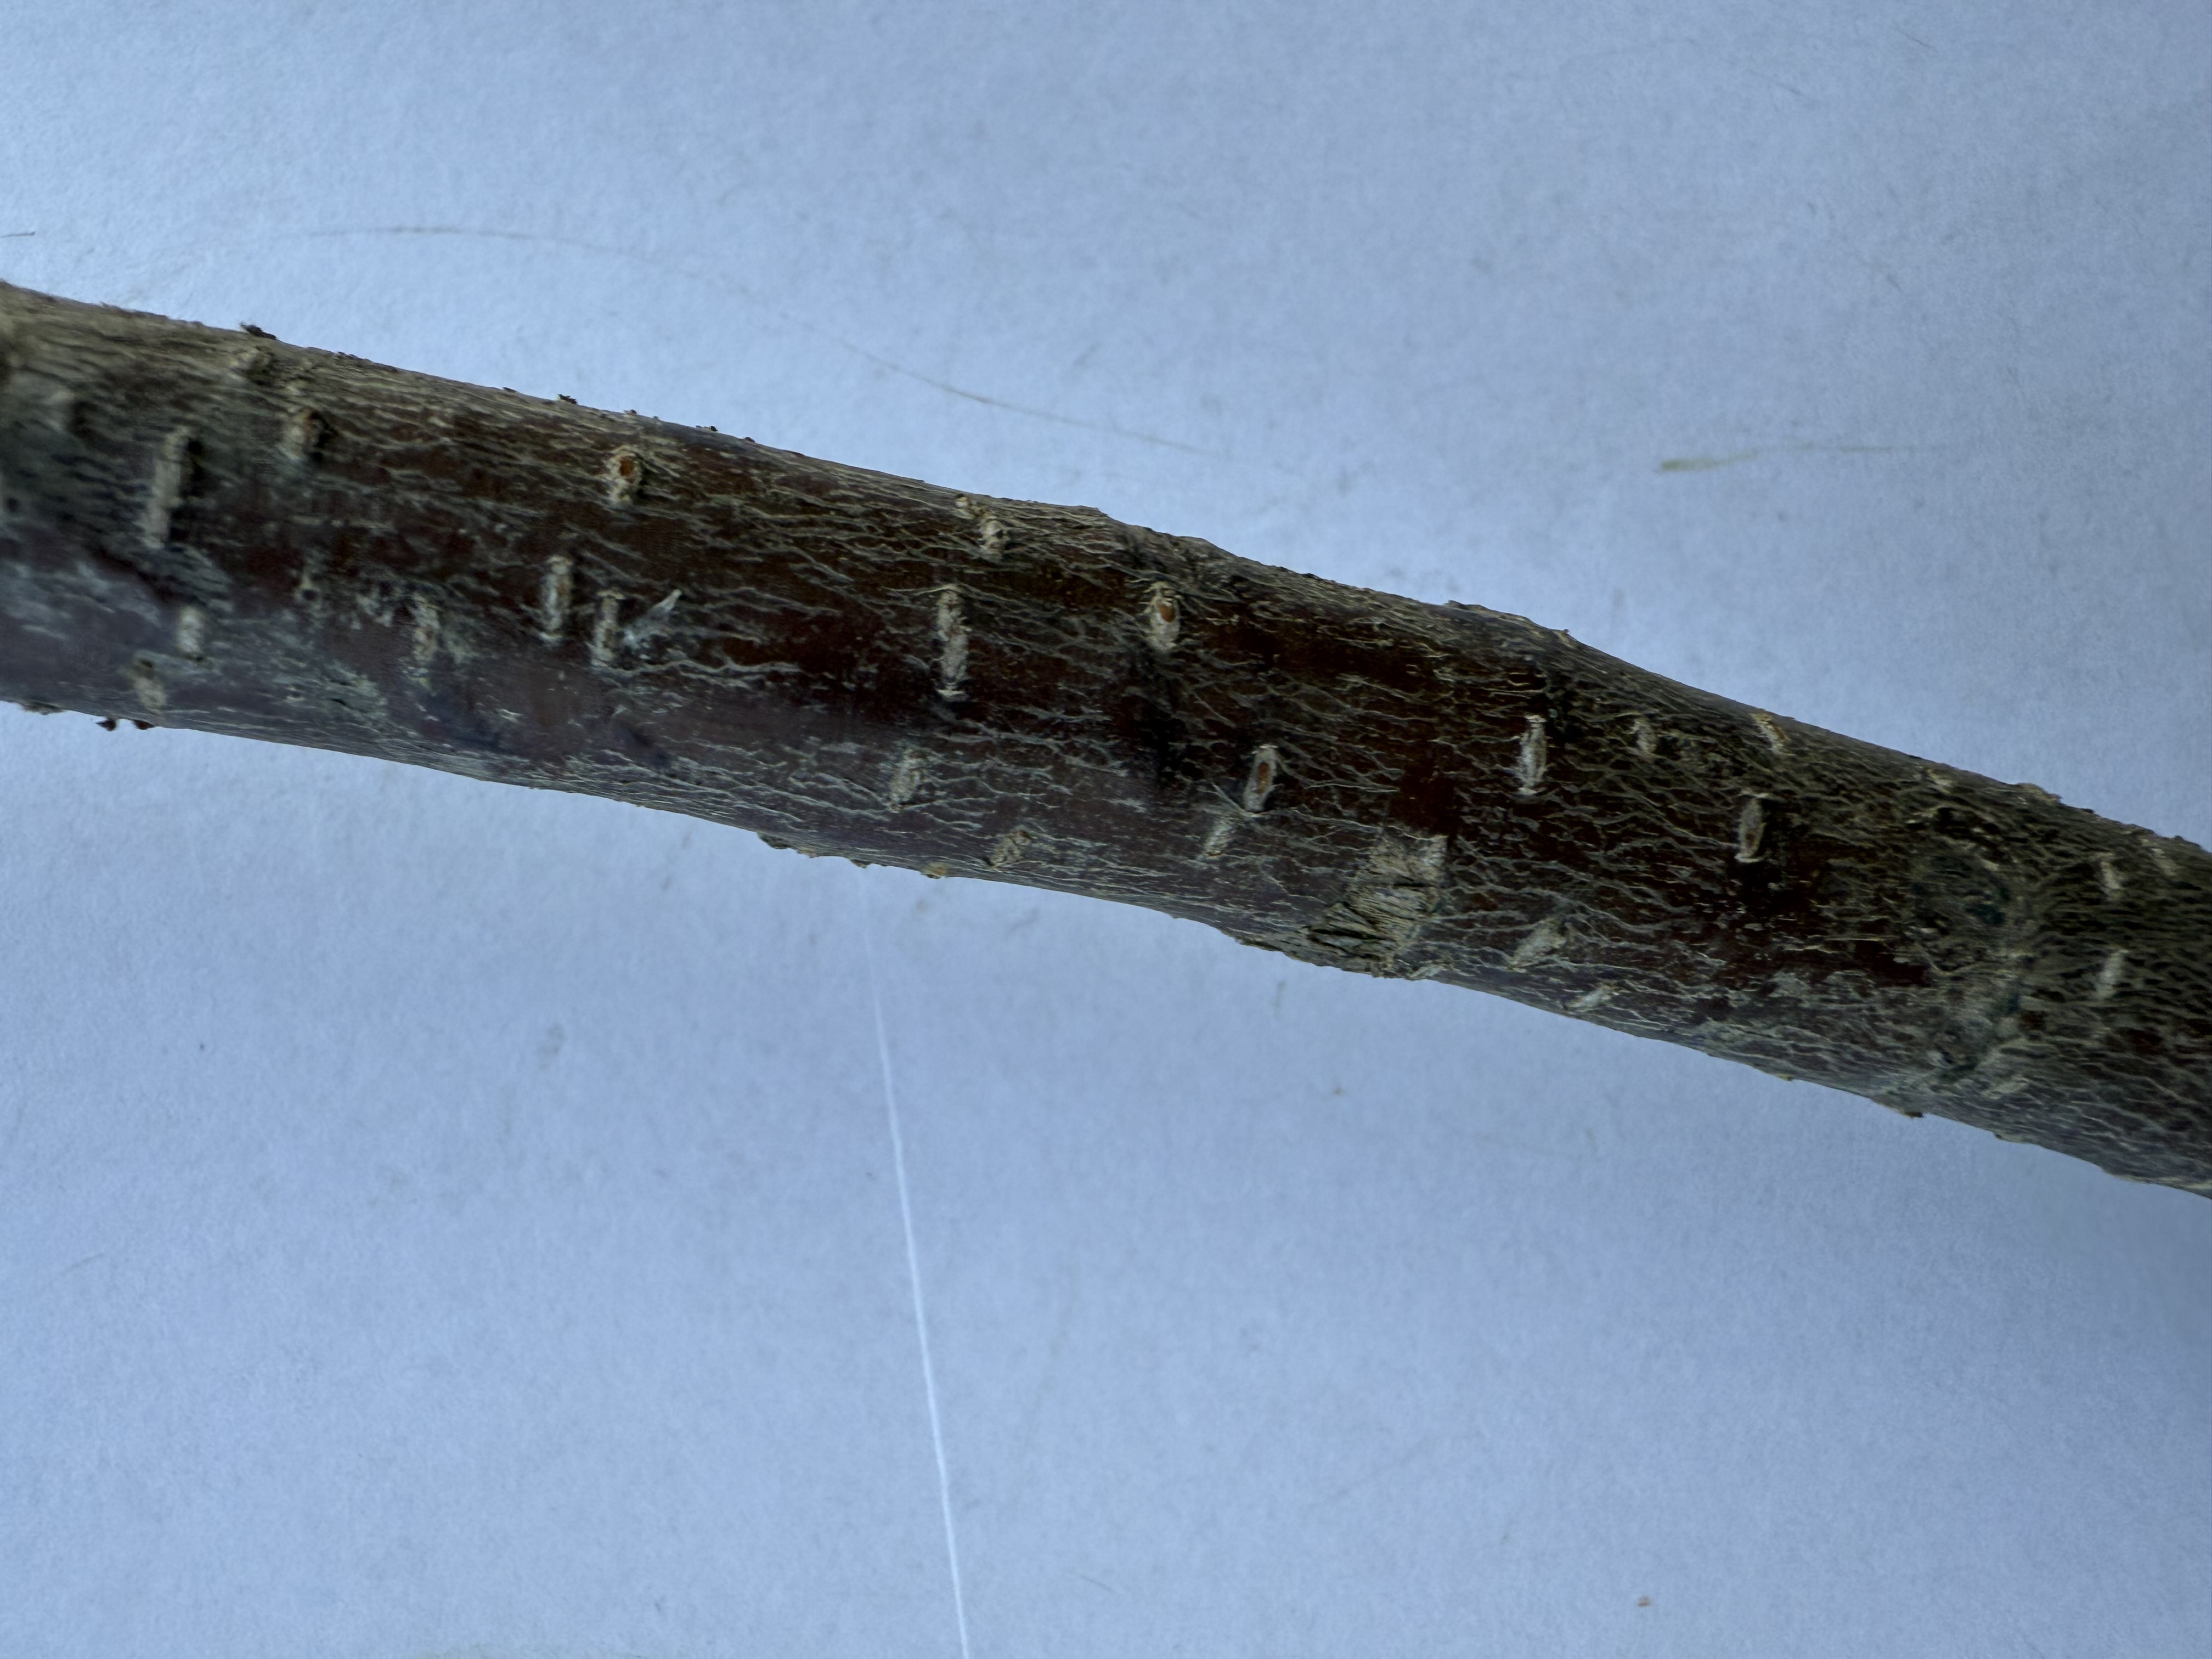
Variety: Sour Cherry